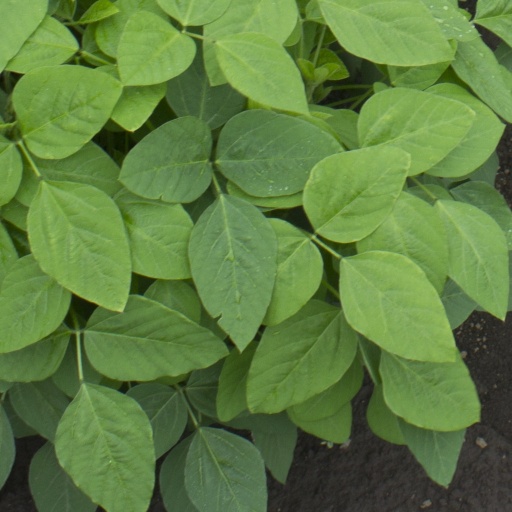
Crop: soybean